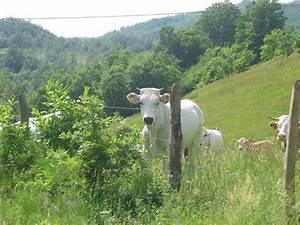
cow